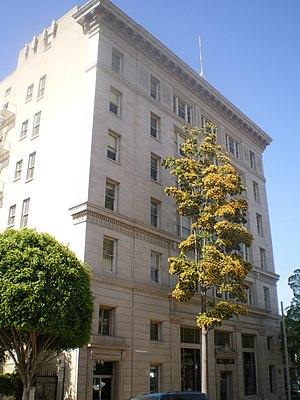
Ceci est la liste des lieux historiques inscrits sur le registre national dans le comté de Los Angeles en Californie.